Sky position (RA, Dec in degrees): 329.223, -7.902
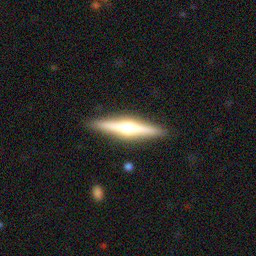
Galaxy morphology: Edge-on Galaxies with Bulge